2014–15 Michigan Wolverines men's basketball team

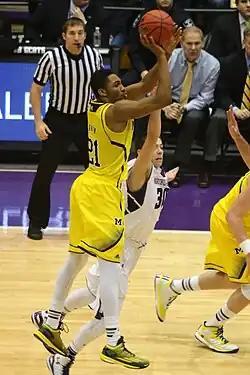
Zak Irvin posted several double-doubles for the team.

Michigan played the 2014–15 Arizona Wildcats on the road at McKale Center as part of their home-and-away that had begun at home against the 2013–14 Wildcats. Michigan played a home-and-away with the 2014–15 and 2015–16 SMU Mustangs with the 2014 game being played on December 20, 2014, at Crisler Center, and trip in December 2015 to face the 2015–16 Mustangs in Dallas. On July 15, the non-conference schedule was announced. On August 21, the team announced the conference schedule, which included three ESPN Super Tuesday broadcasts.